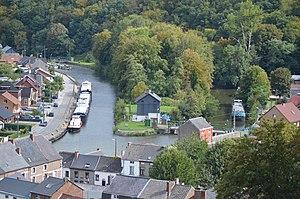
Thuin (Belgique) - Vallée de la Sambre vue depuis la ville-haute.
Thuin est une ville francophone de Belgique située en Région wallonne, chef-lieu d'arrondissement en province de Hainaut, au cœur de la Thudinie et au confluent de la Sambre et de la Biesmelle. Elle jouxte les communes de Beaumont, Fontaine-l'Évêque, Ham-sur-Heure-Nalinnes, Lobbes, Merbes-le-Château, Montigny-le-Tilleul et Walcourt.